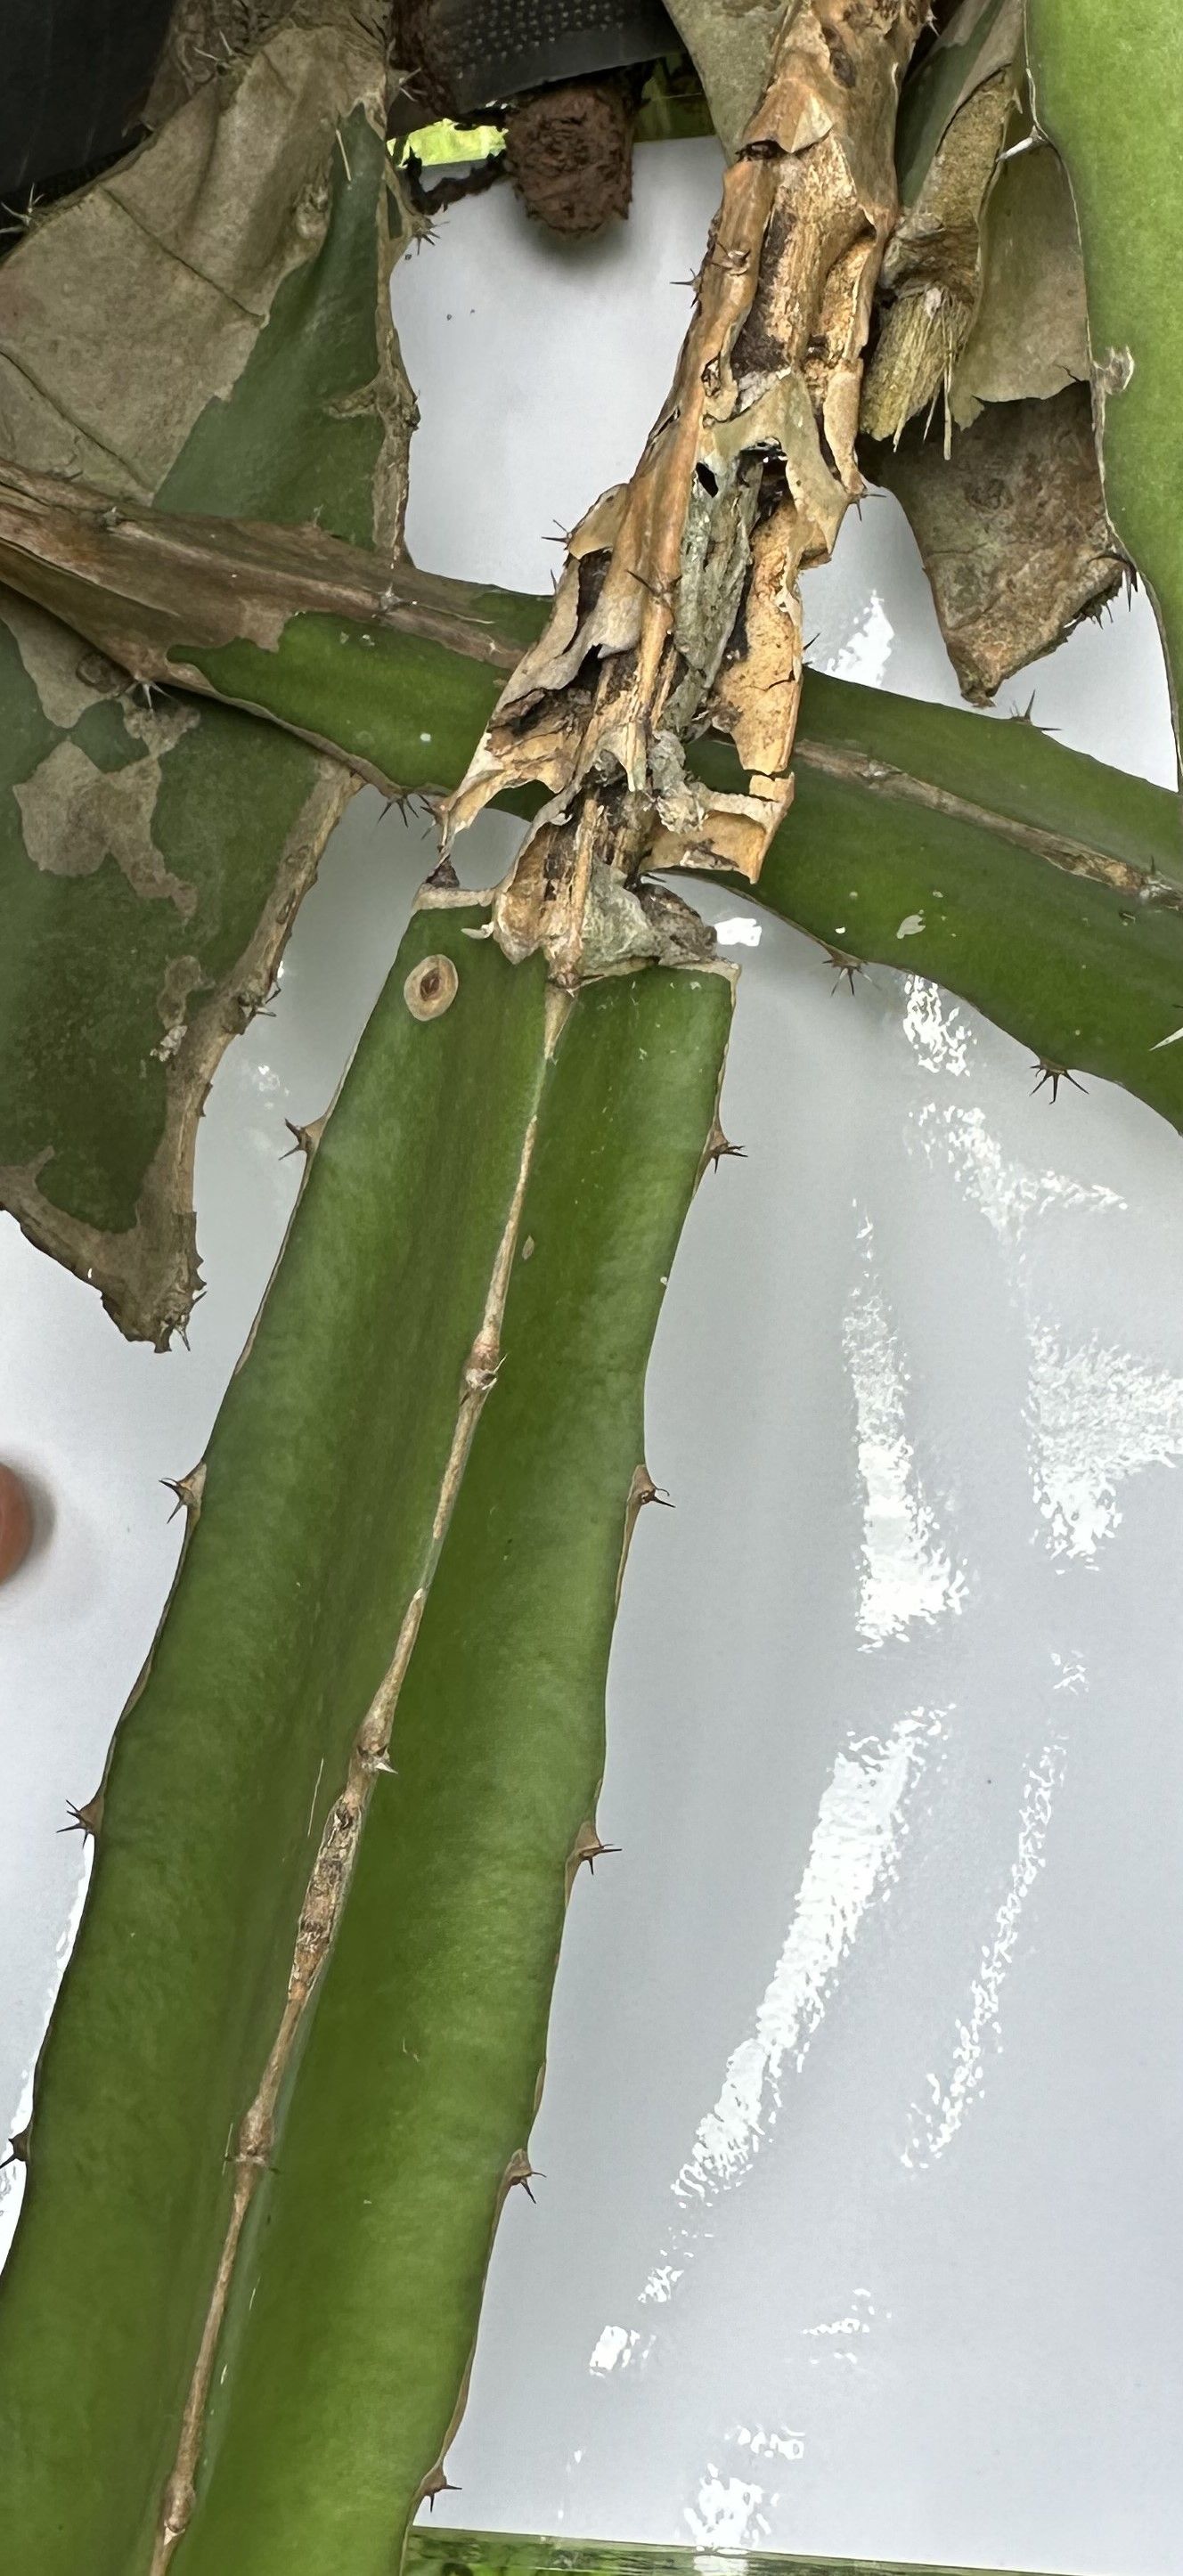
Label: Bad leaf